Pandora

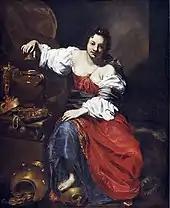
Nicolas Régnier: "Allegory of Vanity—Pandora",

In Juan de Horozco's Spanish emblem book, "Emblemas morales" (1589), a motive is given for Pandora's action. Accompanying an illustration of her opening the lid of an urn from which demons and angels emerge is a commentary that condemns "female curiosity and the desire to learn by which the very first woman was deceived". In the succeeding century that desire to learn was equated with the female demand to share the male prerogative of education. In Nicolas Regnier's painting "The Allegory of Vanity" (1626), subtitled "Pandora", it is typified by her curiosity about the contents of the urn that she has just unstopped and is compared to the other attributes of vanity surrounding her (fine clothes, jewellery, a pot of gold coins). Again, Pietro Paolini's lively Pandora of about 1632 seems more aware of the effect that her pearls and fashionable headgear is making than of the evils escaping from the jar she holds. There is a social message carried by these paintings too, for education, no less than expensive adornment, is only available to those who can afford it.